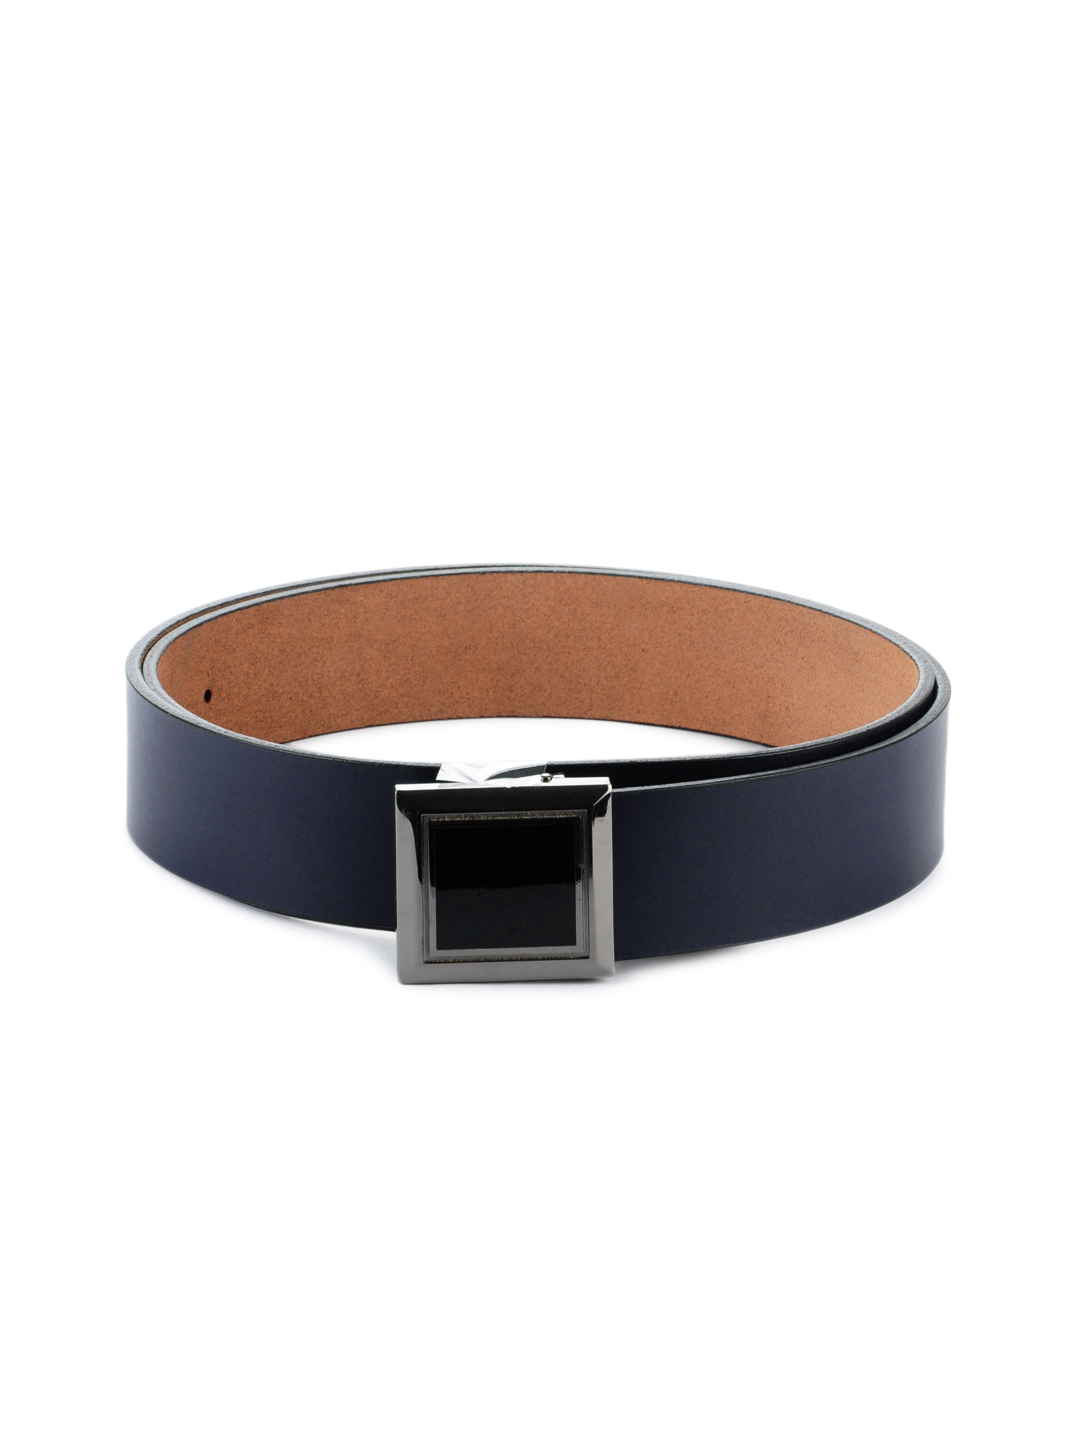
Bulchee Men Navy Blue Leather Belt
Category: Accessories / Belts / Belts
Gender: Men
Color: Navy Blue
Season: Summer 2012
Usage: Casual